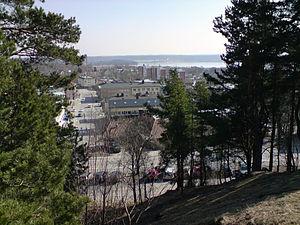
Karlskoga est une ville de Suède, chef-lieu de la commune de Karlskoga dans le comté d'Örebro. 27 500 personnes y vivent.